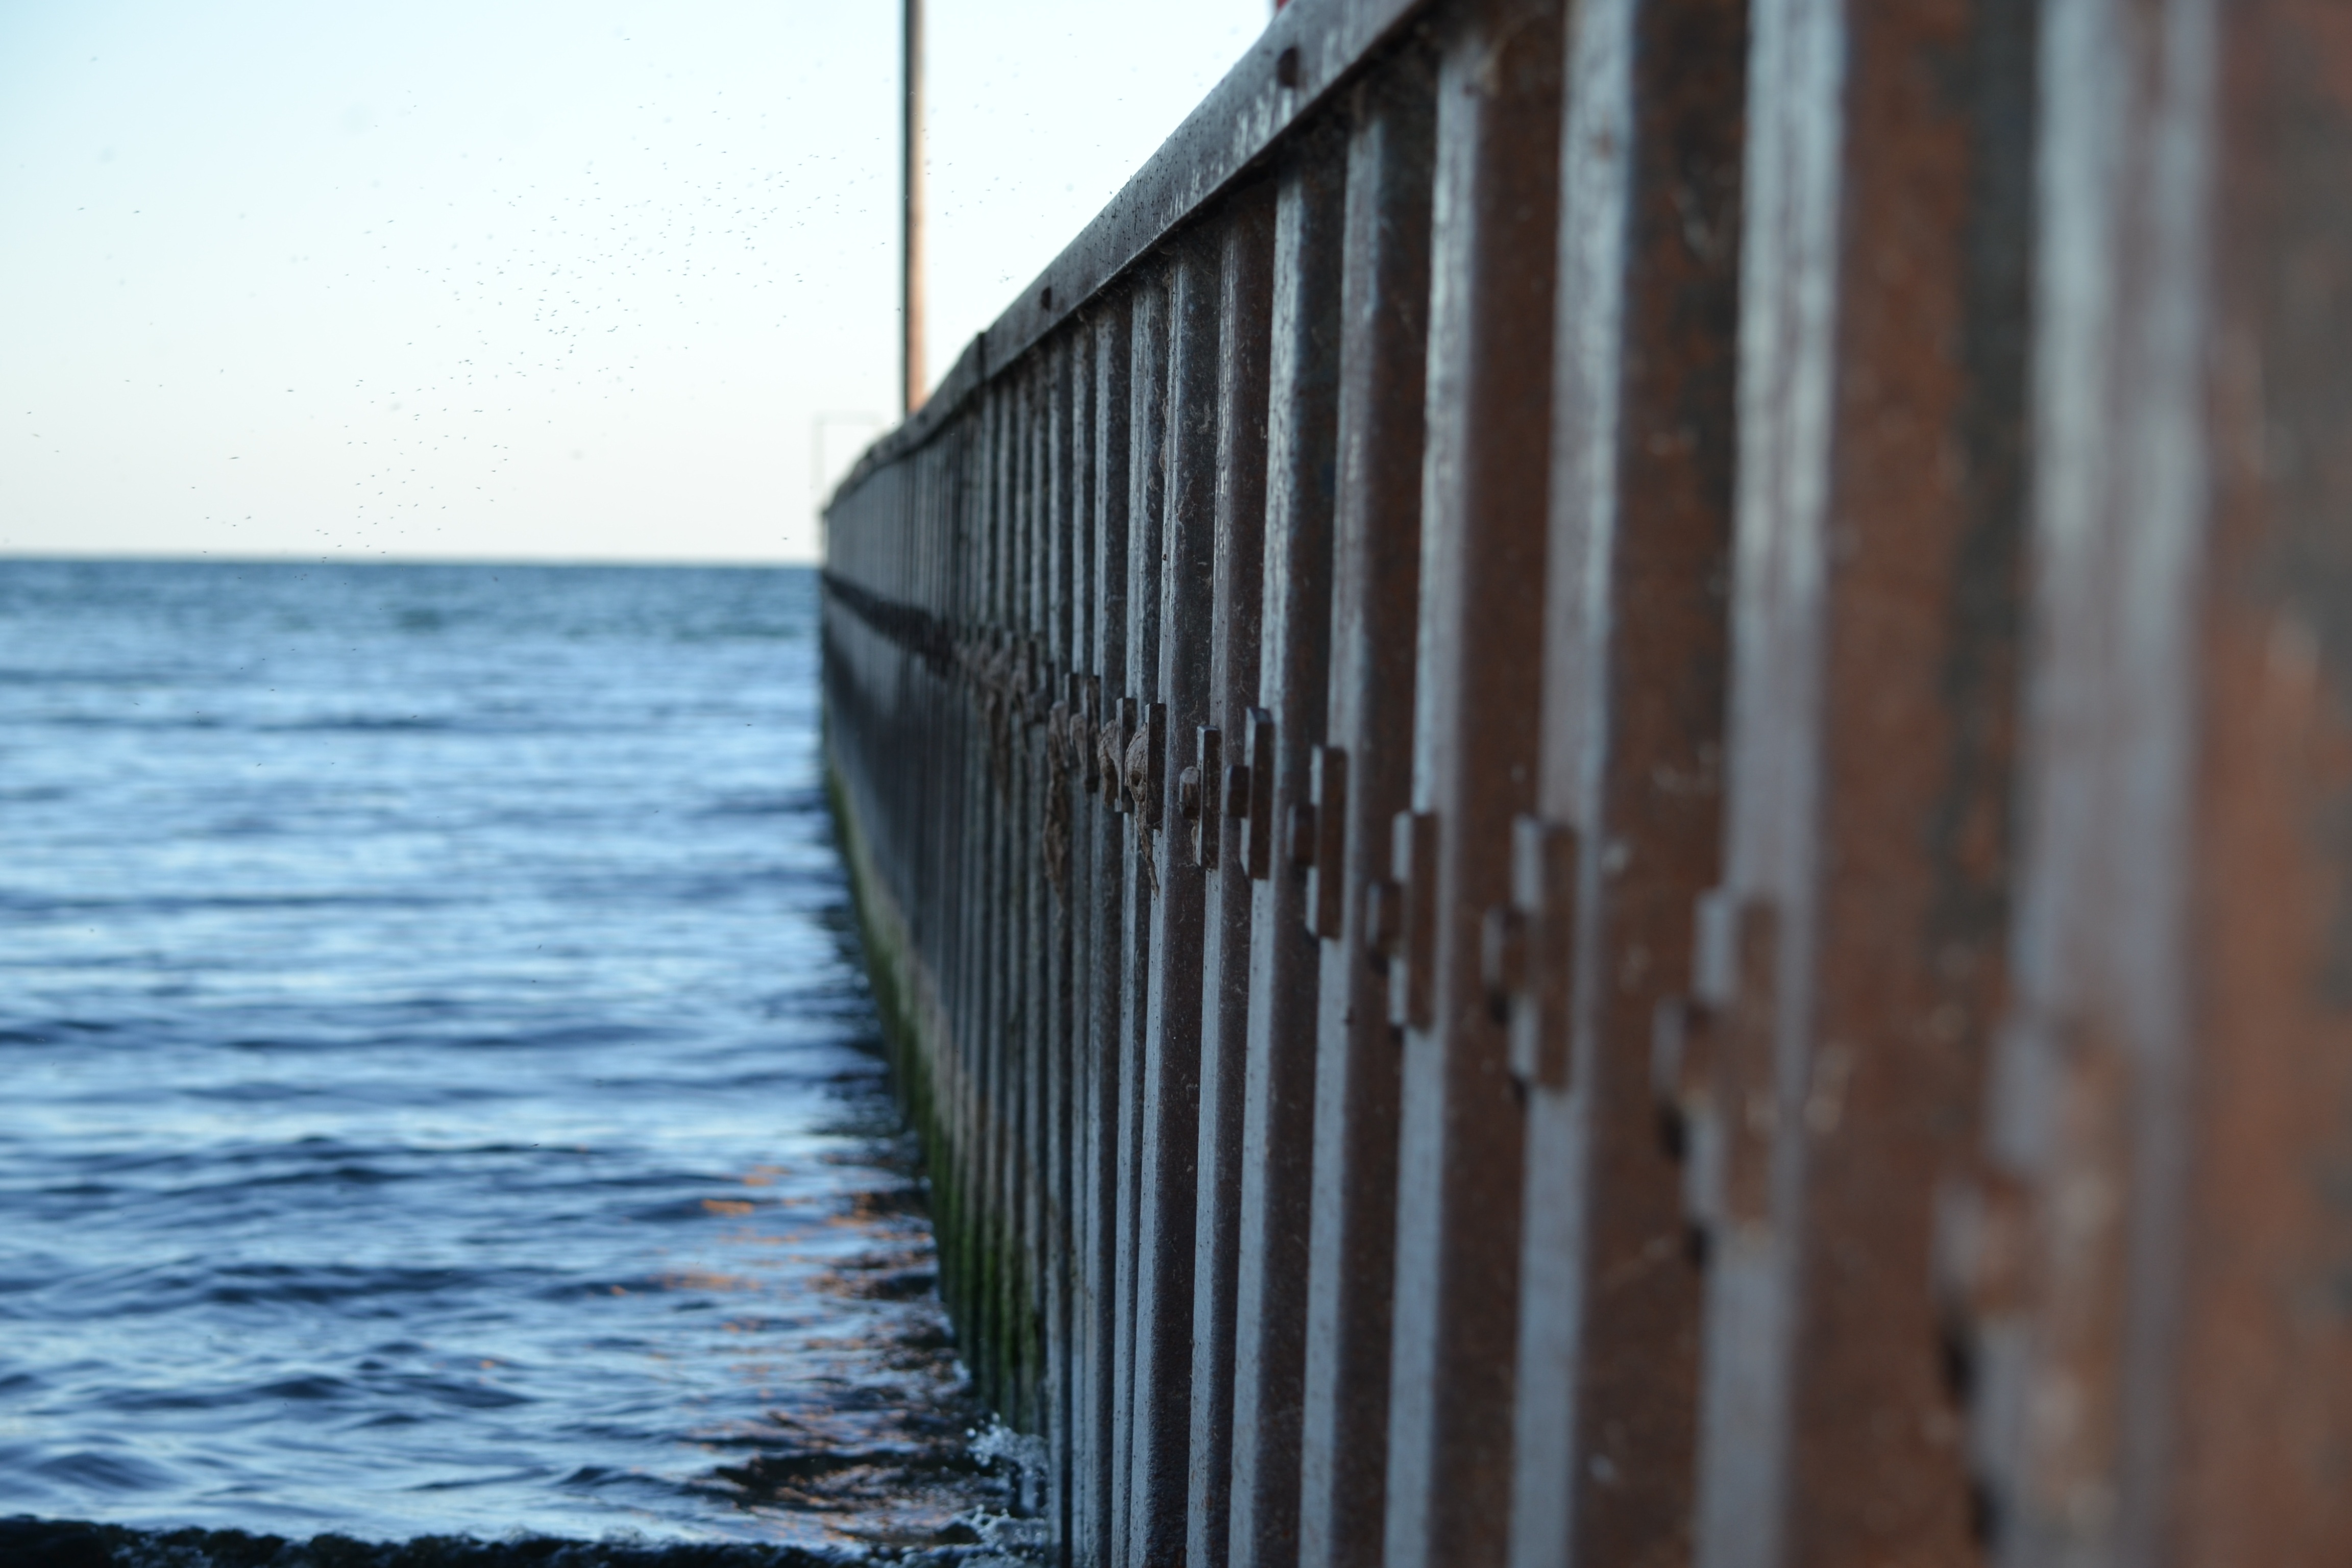
sea, water, ocean, fence, sky, wood, lake, building, pier, metal, brown, blue